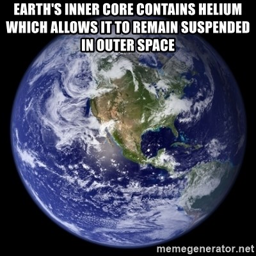
meme 's inner core contains helium which allows it to remain suspended in outer space